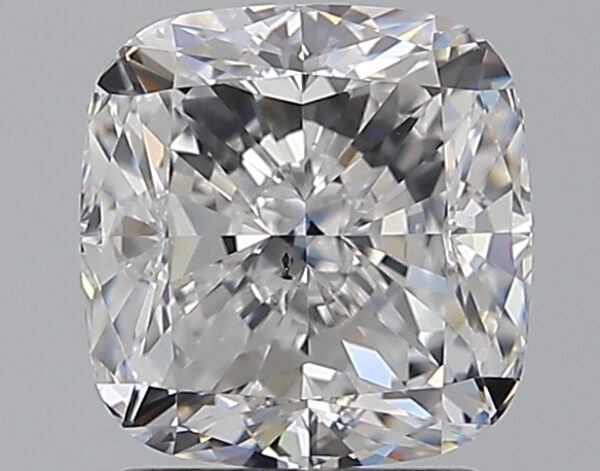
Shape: cushion
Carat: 2
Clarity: SI1
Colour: D
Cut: EX
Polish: EX
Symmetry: EX
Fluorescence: ST
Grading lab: GIA
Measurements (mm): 7.05 x 6.86 x 4.66